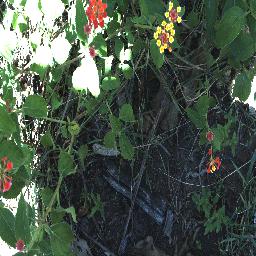
Label: lantana